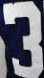
Number: 3